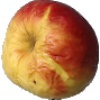
Label: Apple Red Yellow 1